Mance Warner

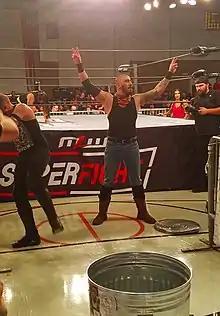
Warner plays to the crowd during his Stairway to Hell match at Saturday Night SuperFight.

In 2019, Warner made his national television debut by signing with Major League Wrestling. His debut match was against Jimmy Yuta. On March 2, 2019 at Intimidation Games, Warner was defeated by L. A. Park. At Saturday Night SuperFight, he defeated Jimmy Havoc and Bestia 666 in a Stairway to Hell" match in which a bale of barbed wire was suspended above the ring.